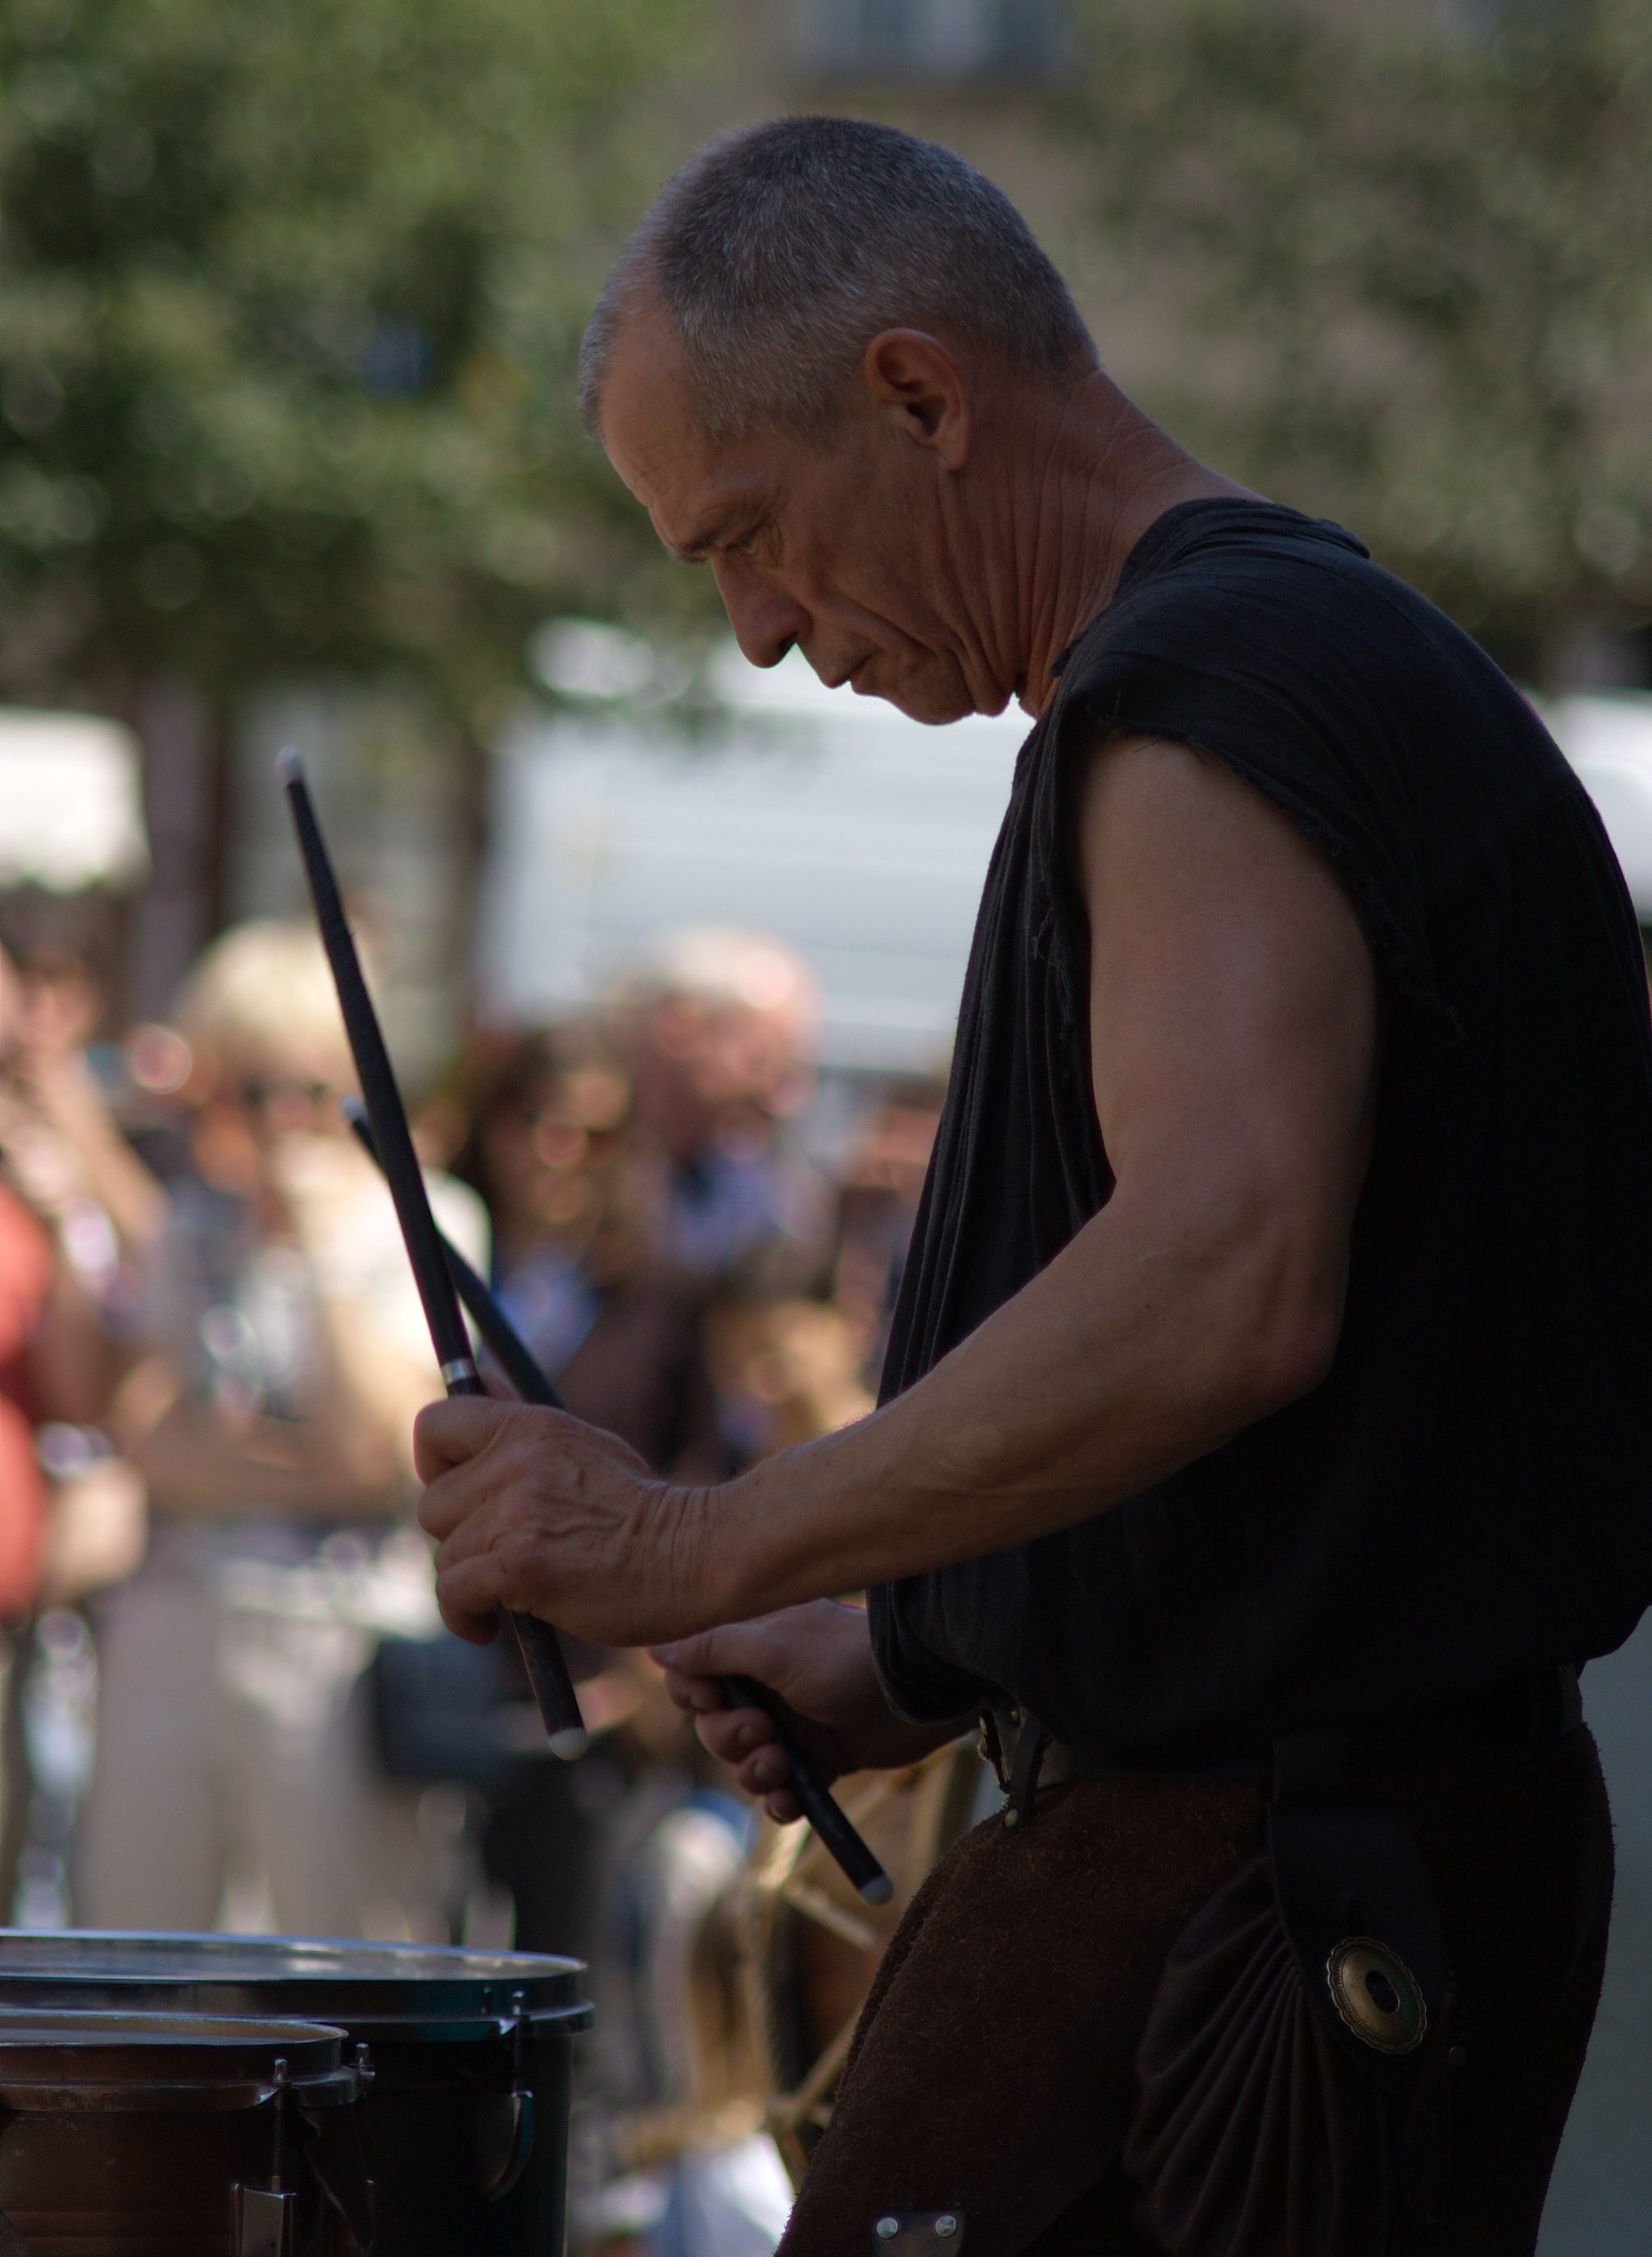
man, person, music, bokeh, musician, rawtherapee, germany, deutschland, pentax, 135mm, bokehlicious, brandenburg, lenstagged, steffenzahn, k100d, justpentax, iamflickr, smcpentaxm135135mm, pentaxm135mm, smcpm135mmf35, bernau, hussiten, hussitenfest, ohrenpeyn, hussitenfestspiele